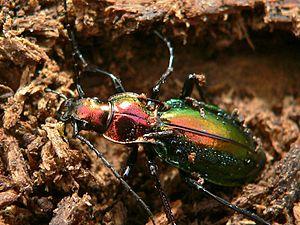
Le carabe splendide est une espèce d'insectes coléoptères de la famille des Carabidae.